Spirou et l'aventure

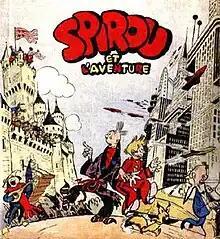
Cover of the Belgian edition

Spirou et l'aventure, written and drawn by Jijé, is the first published album containing "Spirou et Fantasio" adventures. The 6 featured stories were produced during and after World War II, and serialised in the Franco-Belgian comics magazine "" ("Spirou" magazine) during this unusual period. They were assembled and published as a hardcover album in 1948 and feature the first appearances of Fantasio.